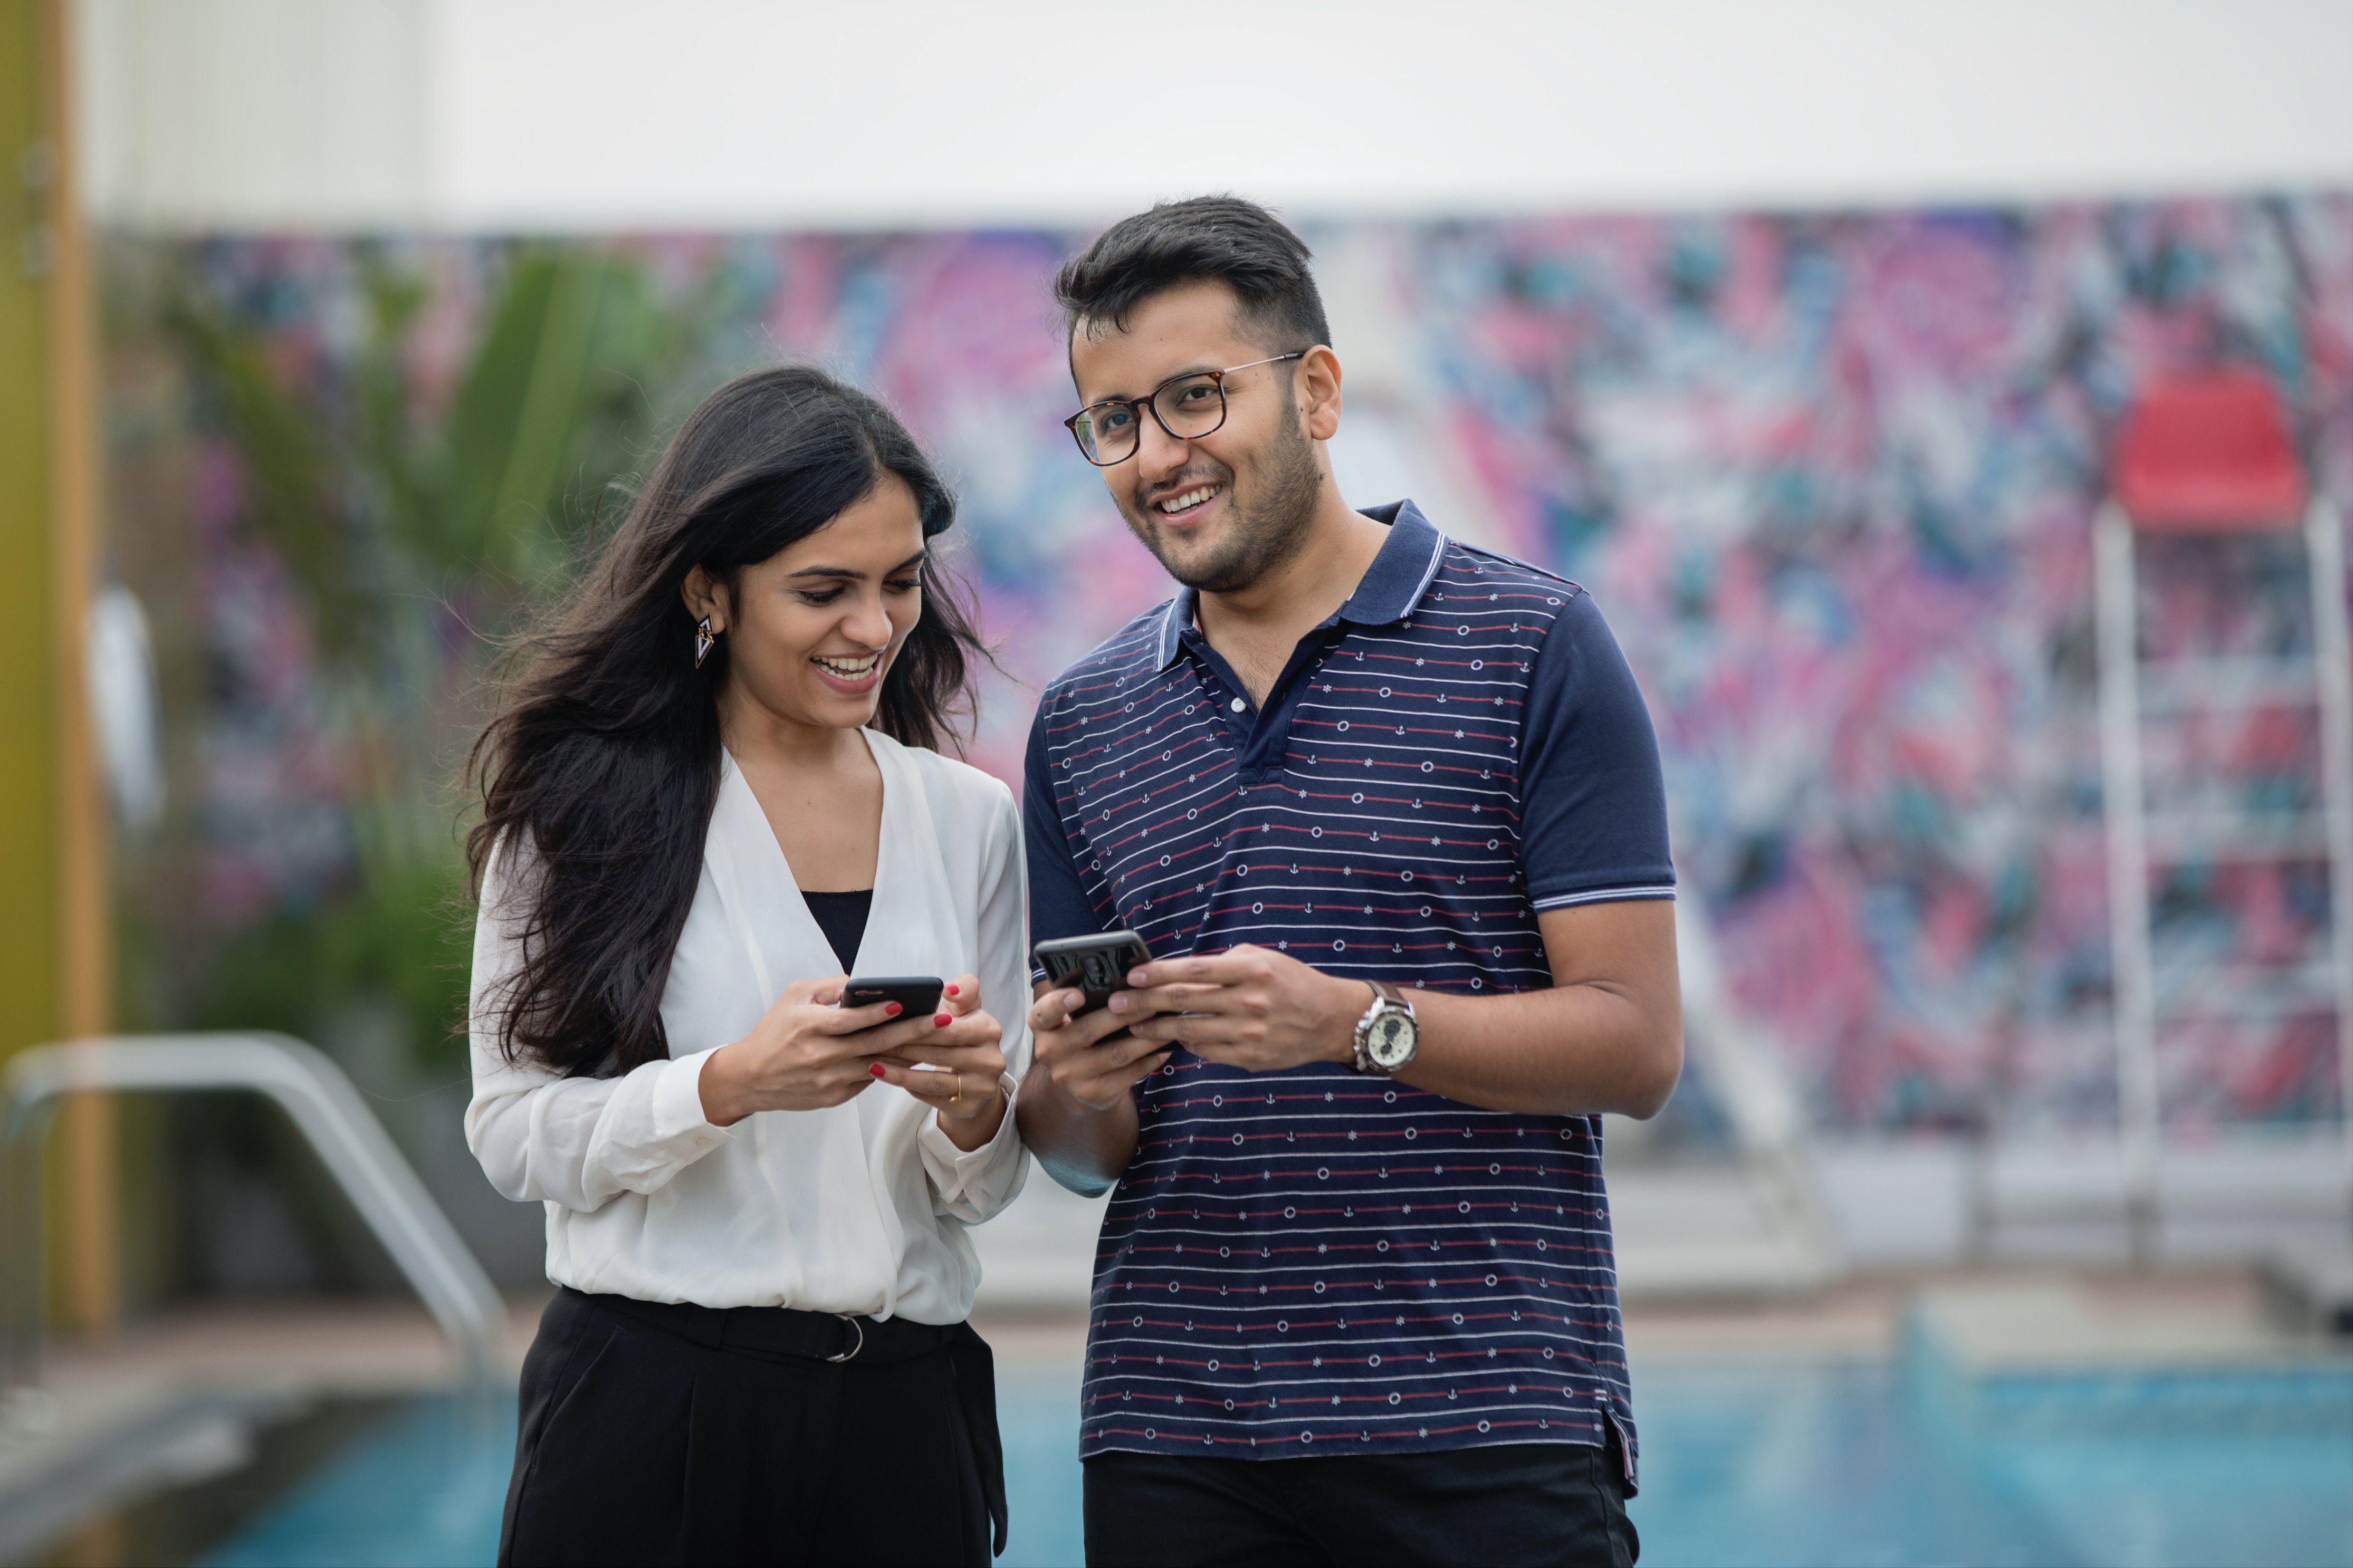
yellow, event, technology, design, adaptation, electronic device, photography, gadget, happy, leisure, ceremony, conversation